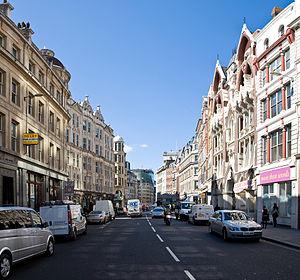
Eastcheap est une rue de Londres.